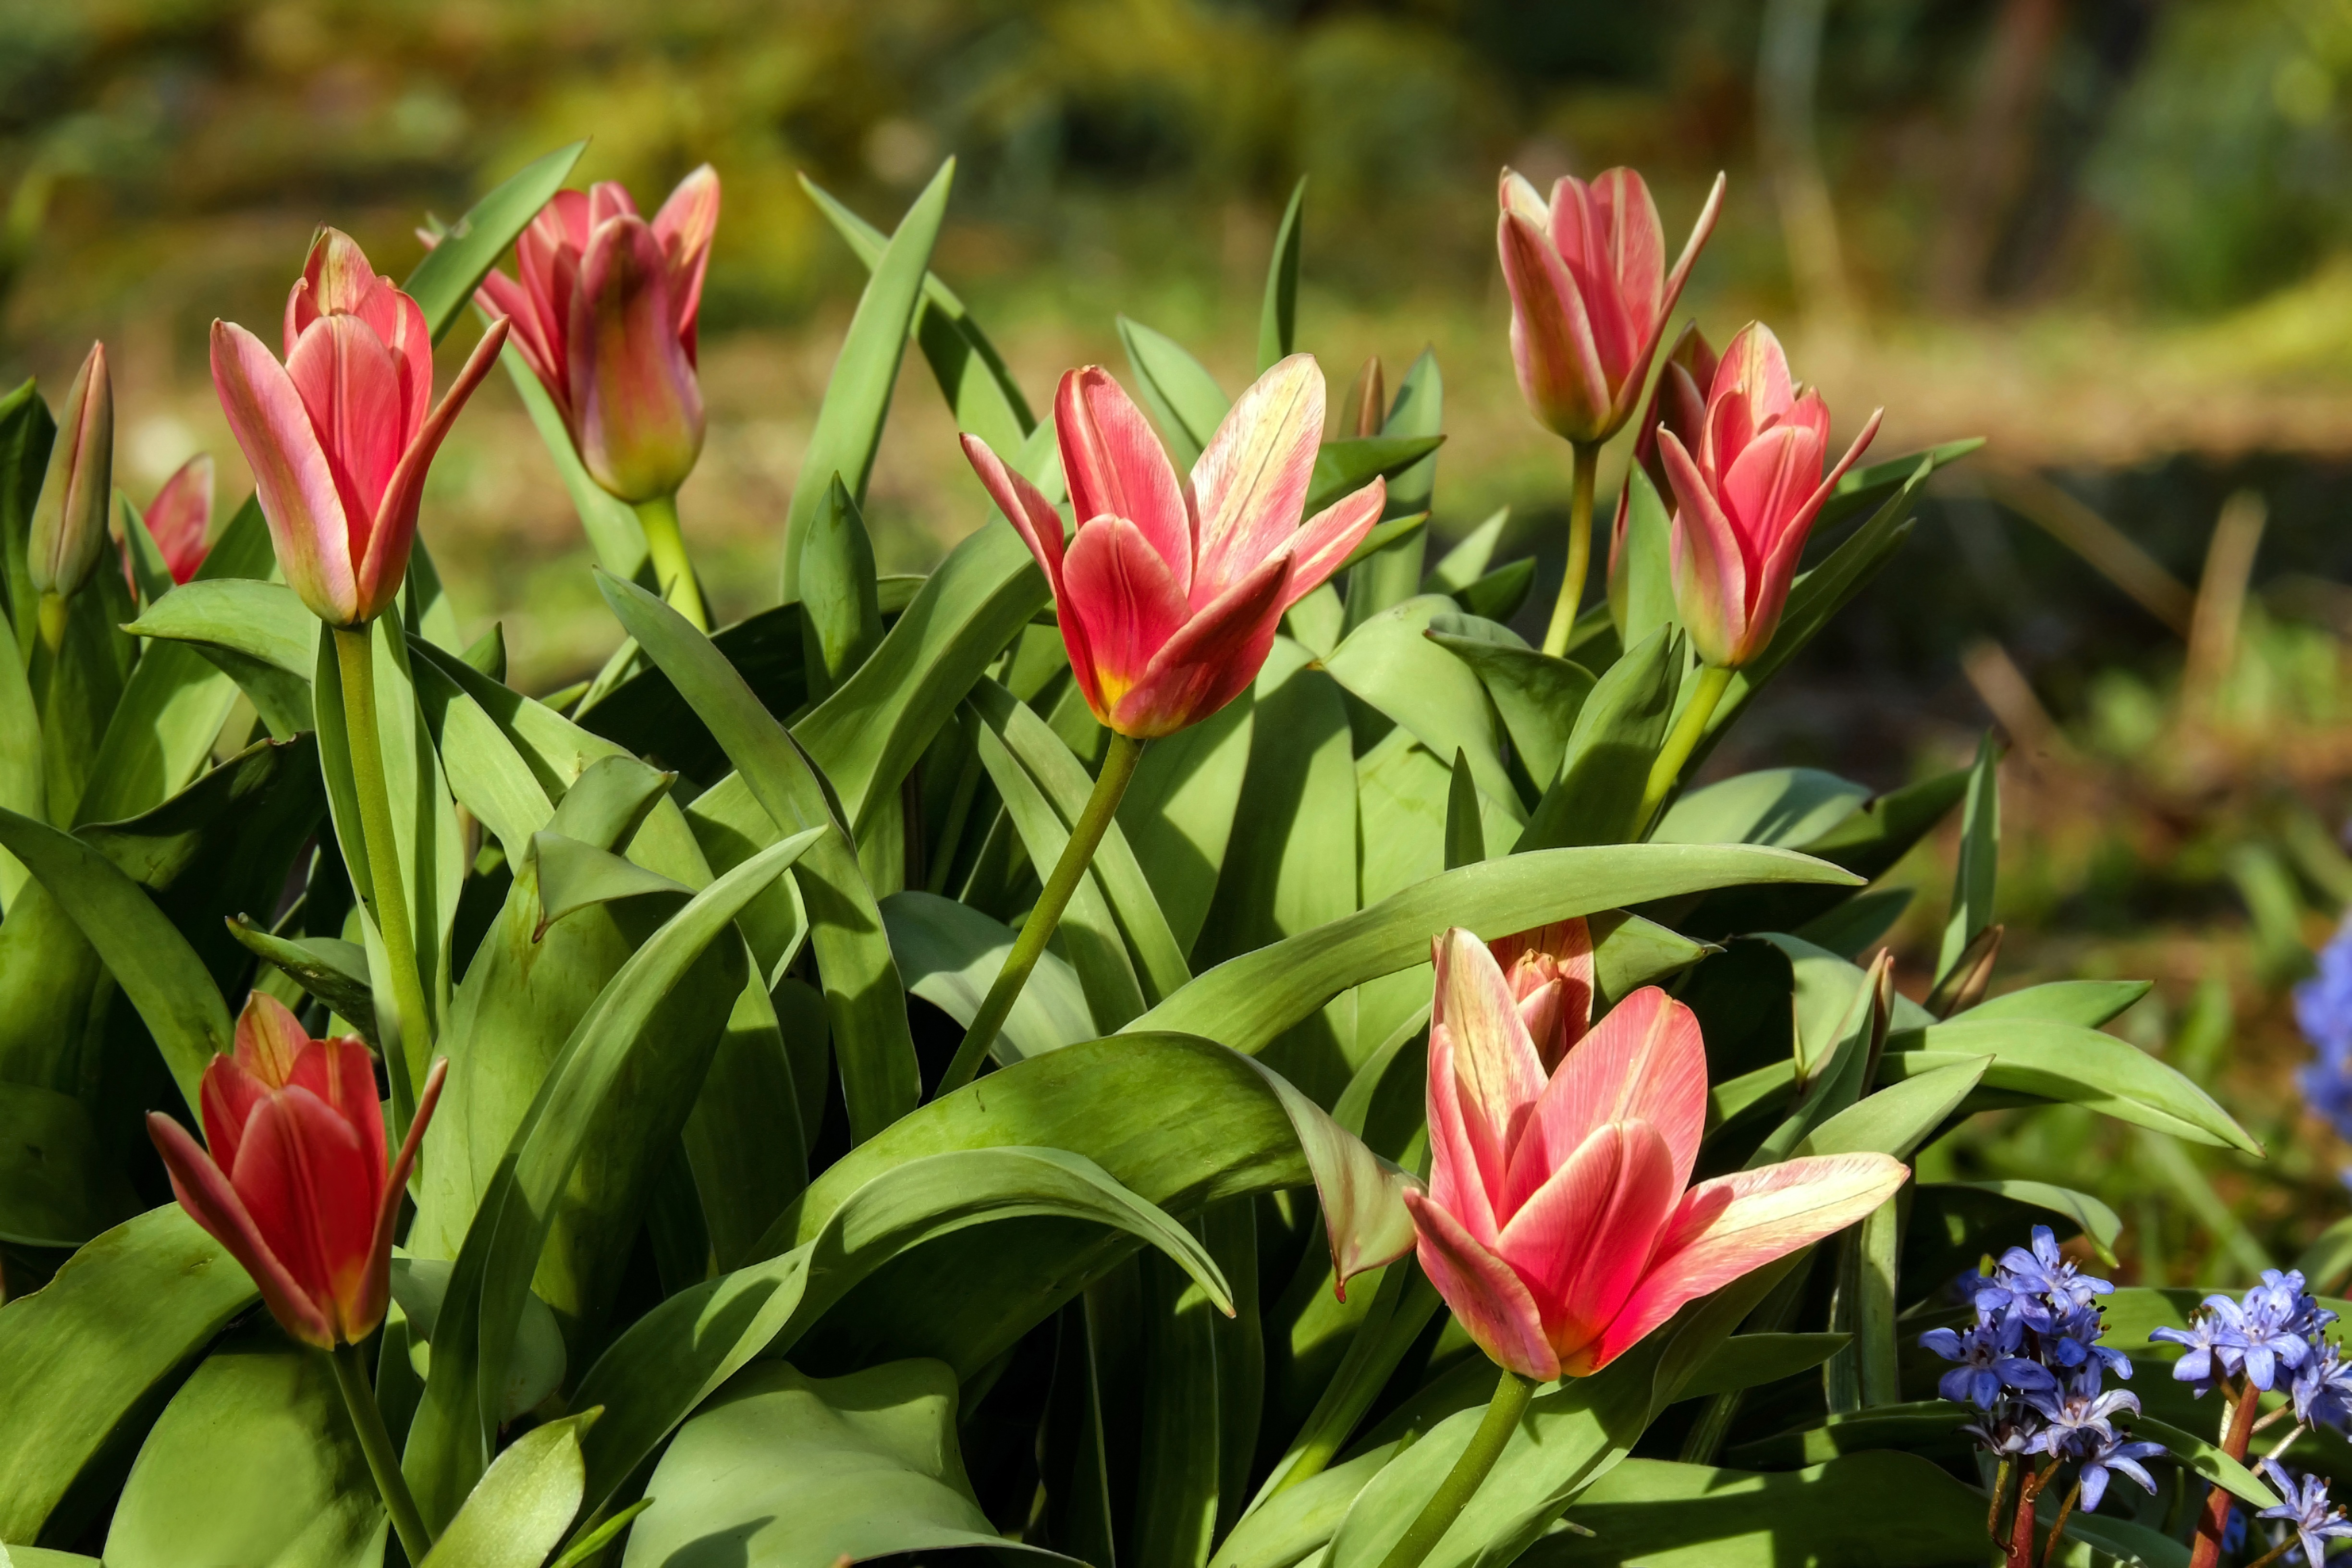
nature, plant, flower, petal, bloom, tulip, spring, red, botany, yellow, flora, flowers, tulips, lily, spring flowers, evening sun, flowering plant, lily family, land plant